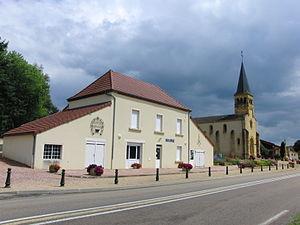
Mairie et église de Varenne-Saint-Germain, Saône-et-Loire, France
Varenne-Saint-Germain est une commune française située dans le département de Saône-et-Loire en région Bourgogne-Franche-Comté.